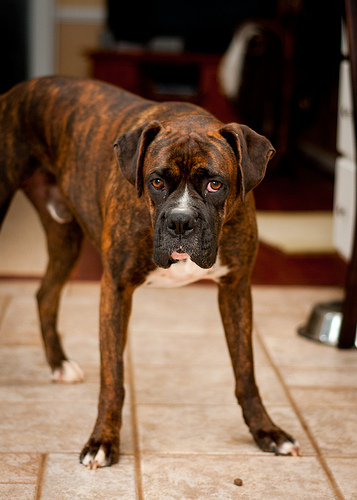
Animal: dog
Breed: boxer